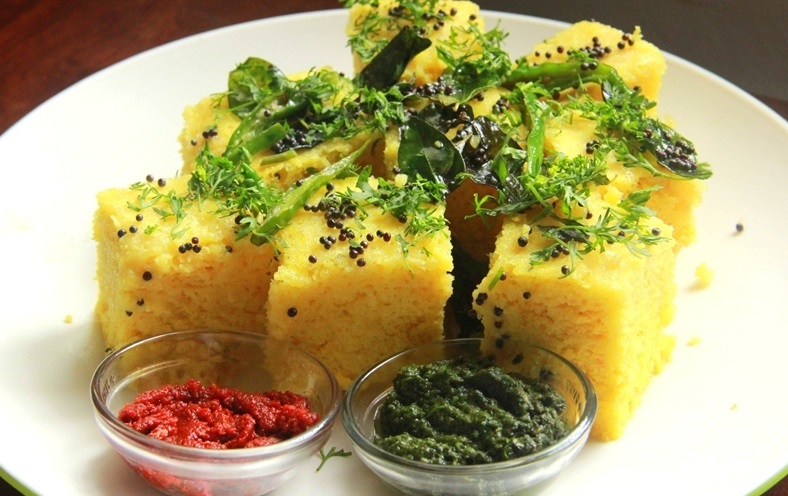
Dish: dhokla